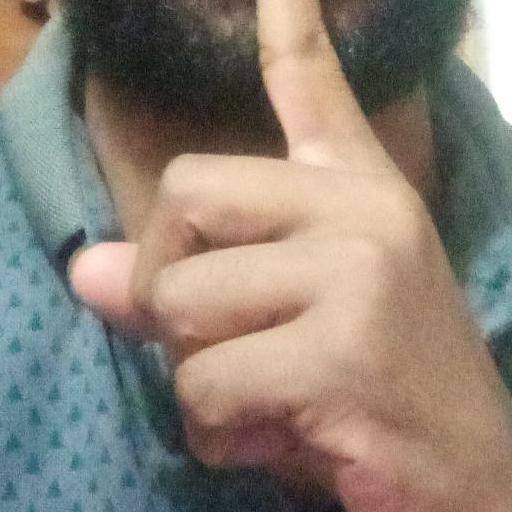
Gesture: mute